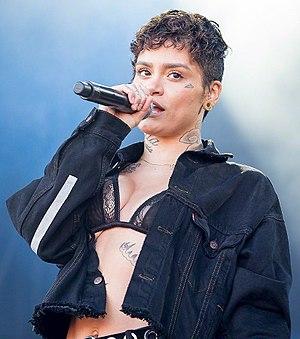
Kehlani Ashley Parrish est une chanteuse, auteure-compositrice et danseuse américaine. Kehlani est originaire de Oakland en Californie où elle a commencé sa carrière en tant que membre du groupe Poplyfe. En 2014, elle a sorti sa première mixtape, Cloud 19. La mixtape a été inscrite comme étant l'un des 50 meilleurs albums de l’année selon le magazine Complex.